CLSC

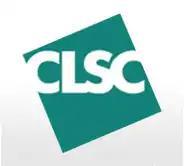
Clinic logo

CLSCs ("centre local de services communautaires", local community service centre) in Quebec are free clinics and hospitals run and maintained by the Quebec government. They are a form of community health centre.